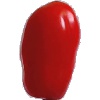
Label: Tomato 2